Cullerlie stone circle

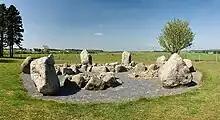
The stone circle

Cullerlie stone circle, also known as the Standing Stones of Echt, is a small stone circle situated near Echt, Aberdeenshire. It consists of eight irregular stones of red granite arranged at approximately equal intervals to form a circle of diameter, enclosing the same number of small cairns. The cairns are characterised by outer kerbs or rings of stones, with a double ring surrounding the central cairn and a single ring in the others. All but one of the cairns have eleven ringstones, with the last having nine. The whole circle sits on a patch of gravel which forms the end of a low gravel ridge linking the site with Leuchar Moss. It is regarded as "a later development from the recumbent stone circle", though its layout with kerbed cairns within the circle makes it unique.